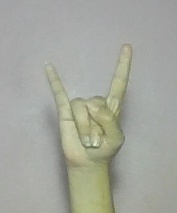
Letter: la